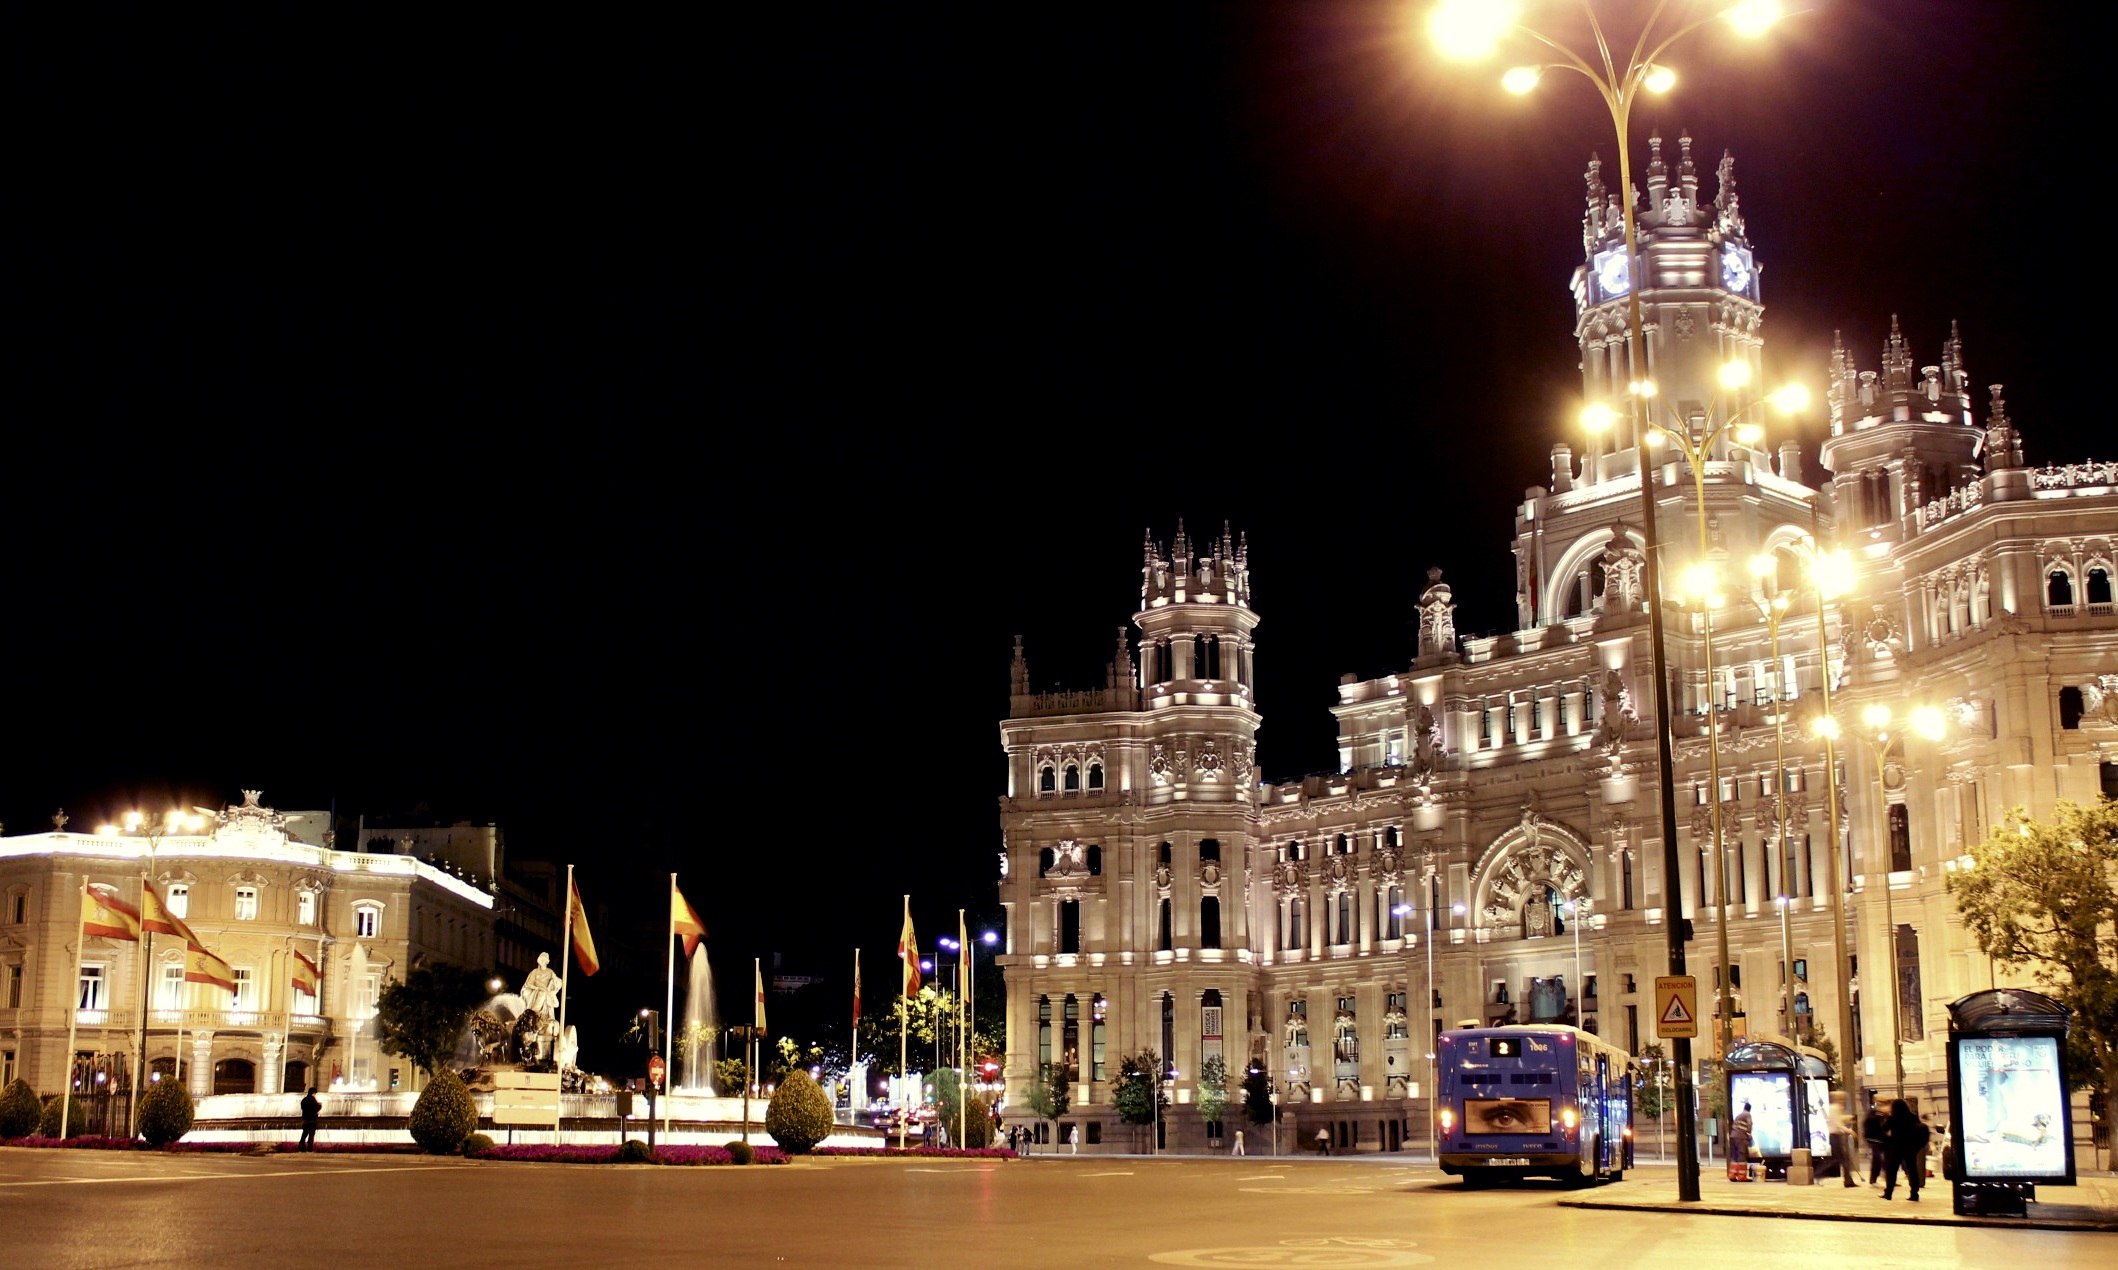
architecture, sky, night, city, cityscape, evening, truck, flag, plaza, holiday, landmark, capital, lights, spain, madrid, history, town square, metropolis, human settlement